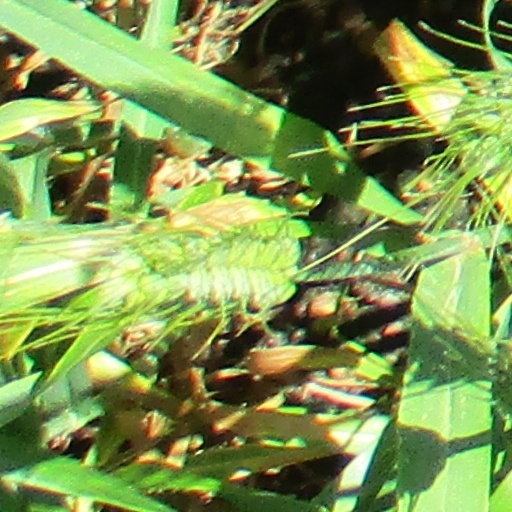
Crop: wheat